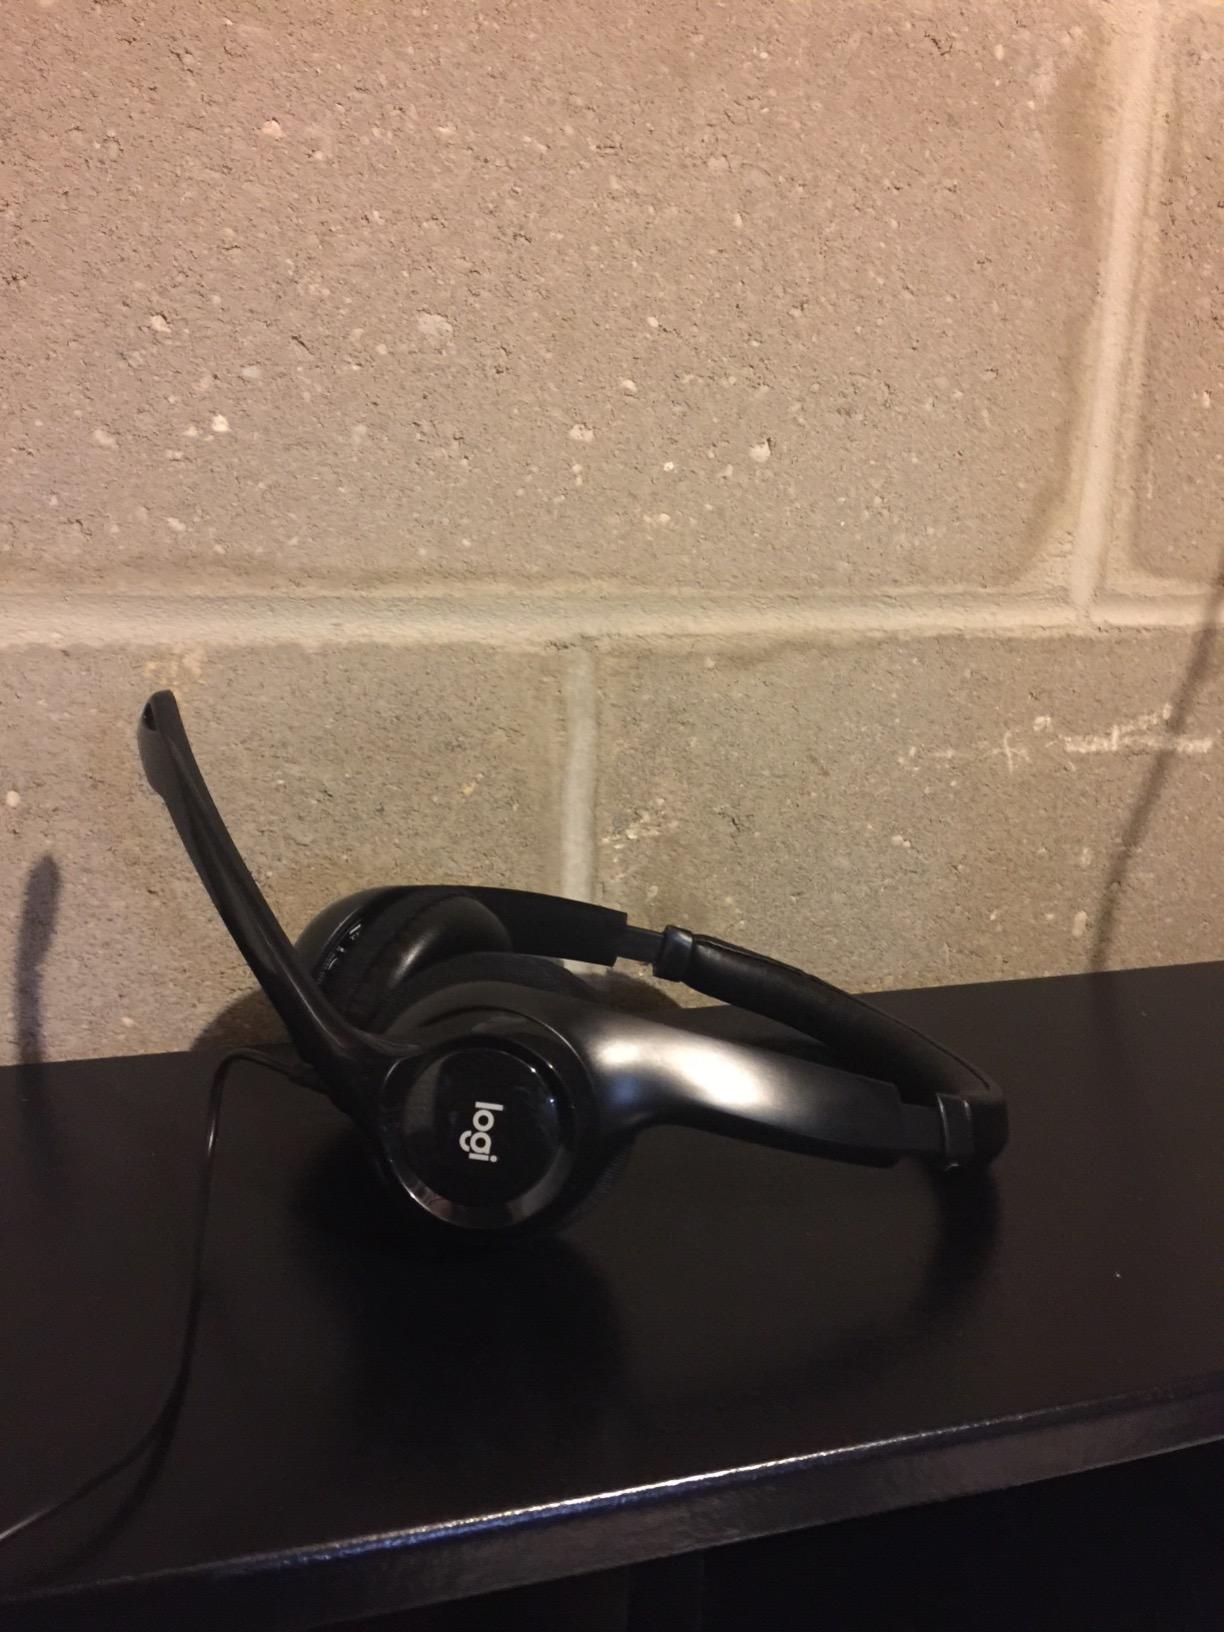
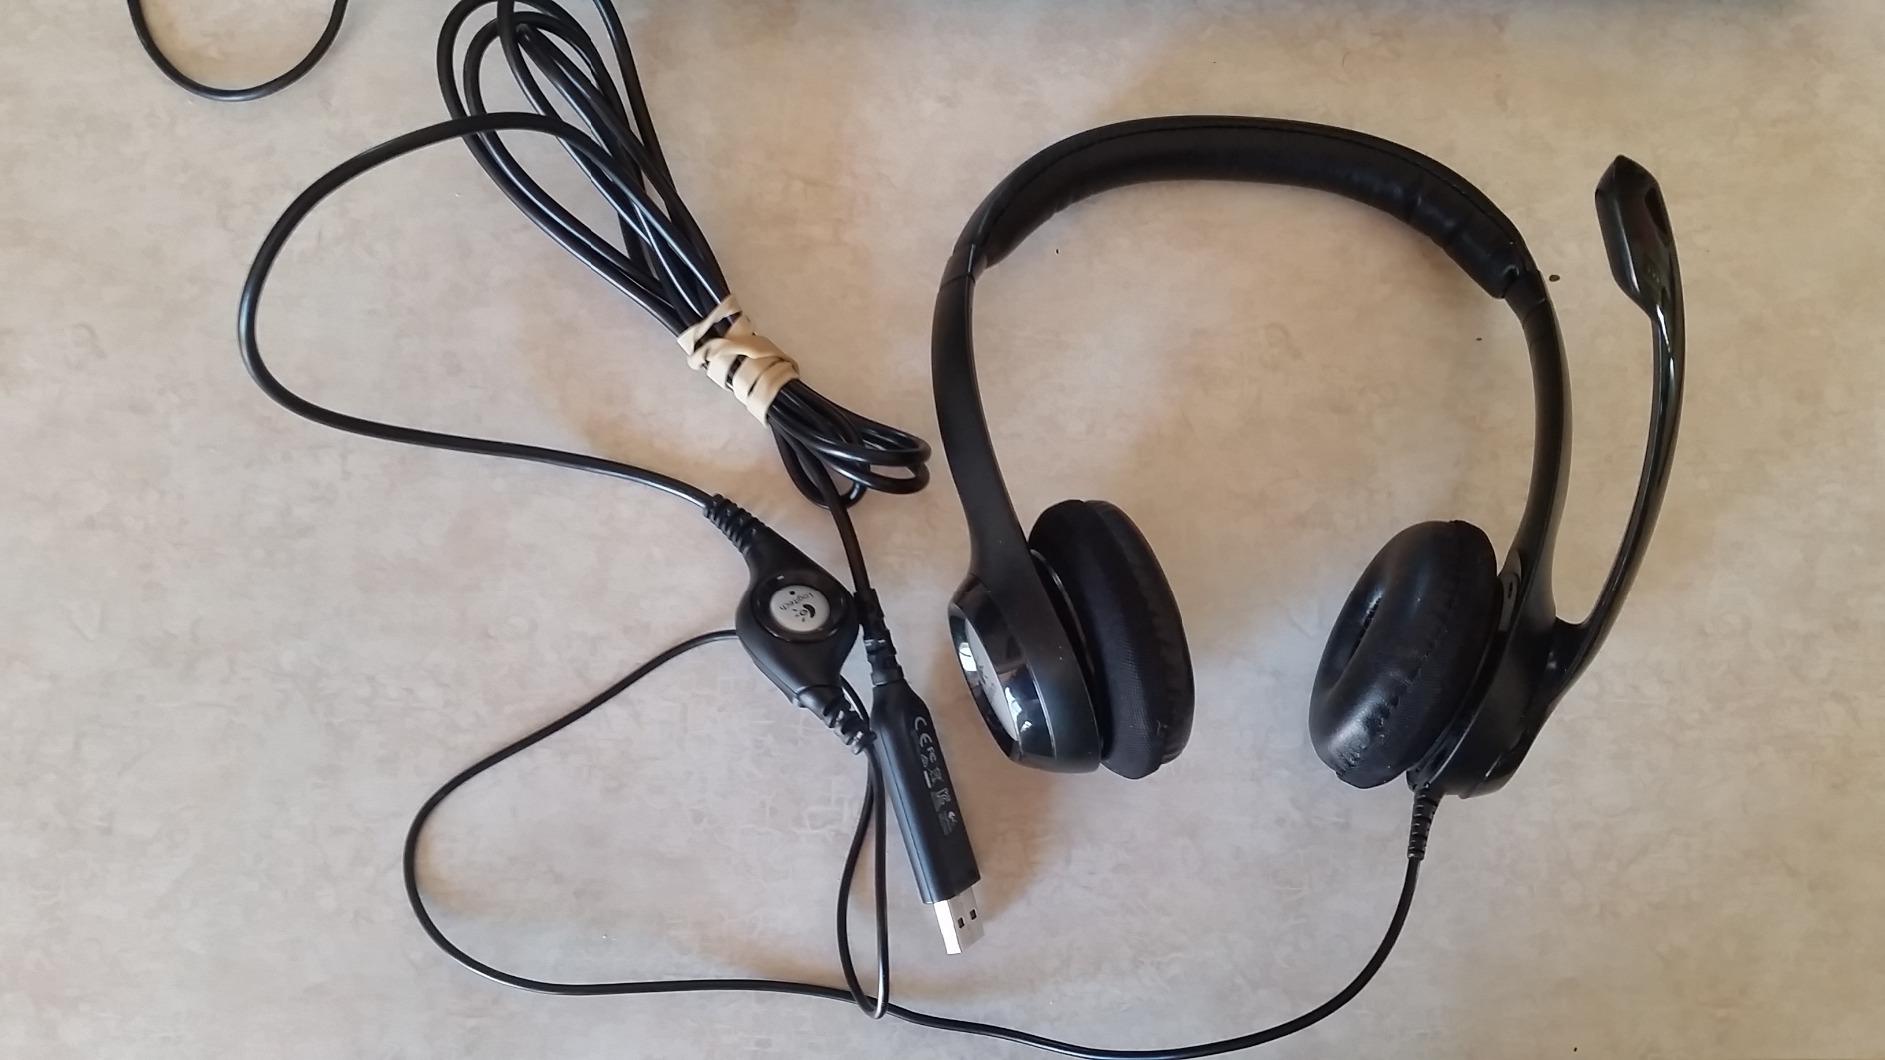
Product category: headphones
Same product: yes